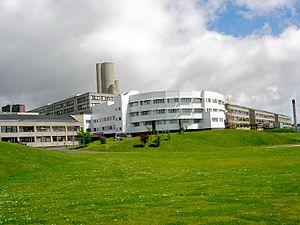
Ninewells est un quartier de la ville Dundee, en Écosse. Il est connu pour son hôpital, le plus grand de la ville. C'est ici que le philosophe David Hume a notamment passé son enfance.
Dundee, anciennement Alectum, est une ville du nord-est de l’Écosse à environ 100 km au nord d’Édimbourg, sur la rive nord de l’estuaire du fleuve Tay, près de la côte est de la mer du Nord. C’est la quatrième plus grande ville d’Écosse, avec une population de 143 090 habitants, celle-ci montant à 170 000 environ si l’on inclut les secteurs faisant partie de l’agglomération, mais pas du council area de la ville. Dundee possède officiellement le statut de cité mais aussi celui de council area et de région de lieutenance. Elle était la capitale administrative de la région du Tayside. Elle est connue en Grande-Bretagne sous le nom de City of Discovery en raison des activités scientifiques qui s’y déroulèrent, ainsi qu’en référence au RRS Discovery, le navire de l’expédition de Robert Falcon Scott vers l’Antarctique, qui y fut construit et qui est aujourd’hui à quai à Dundee.